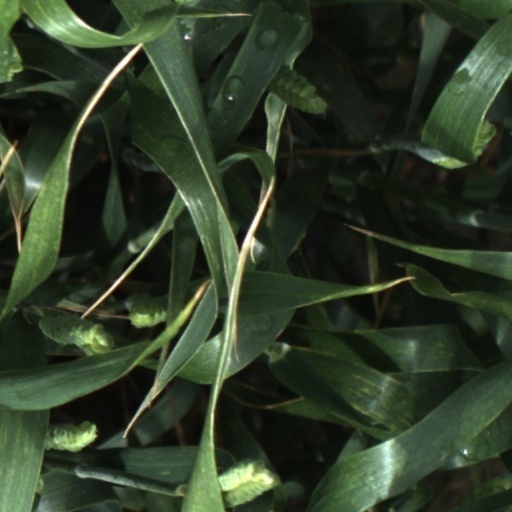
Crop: wheat